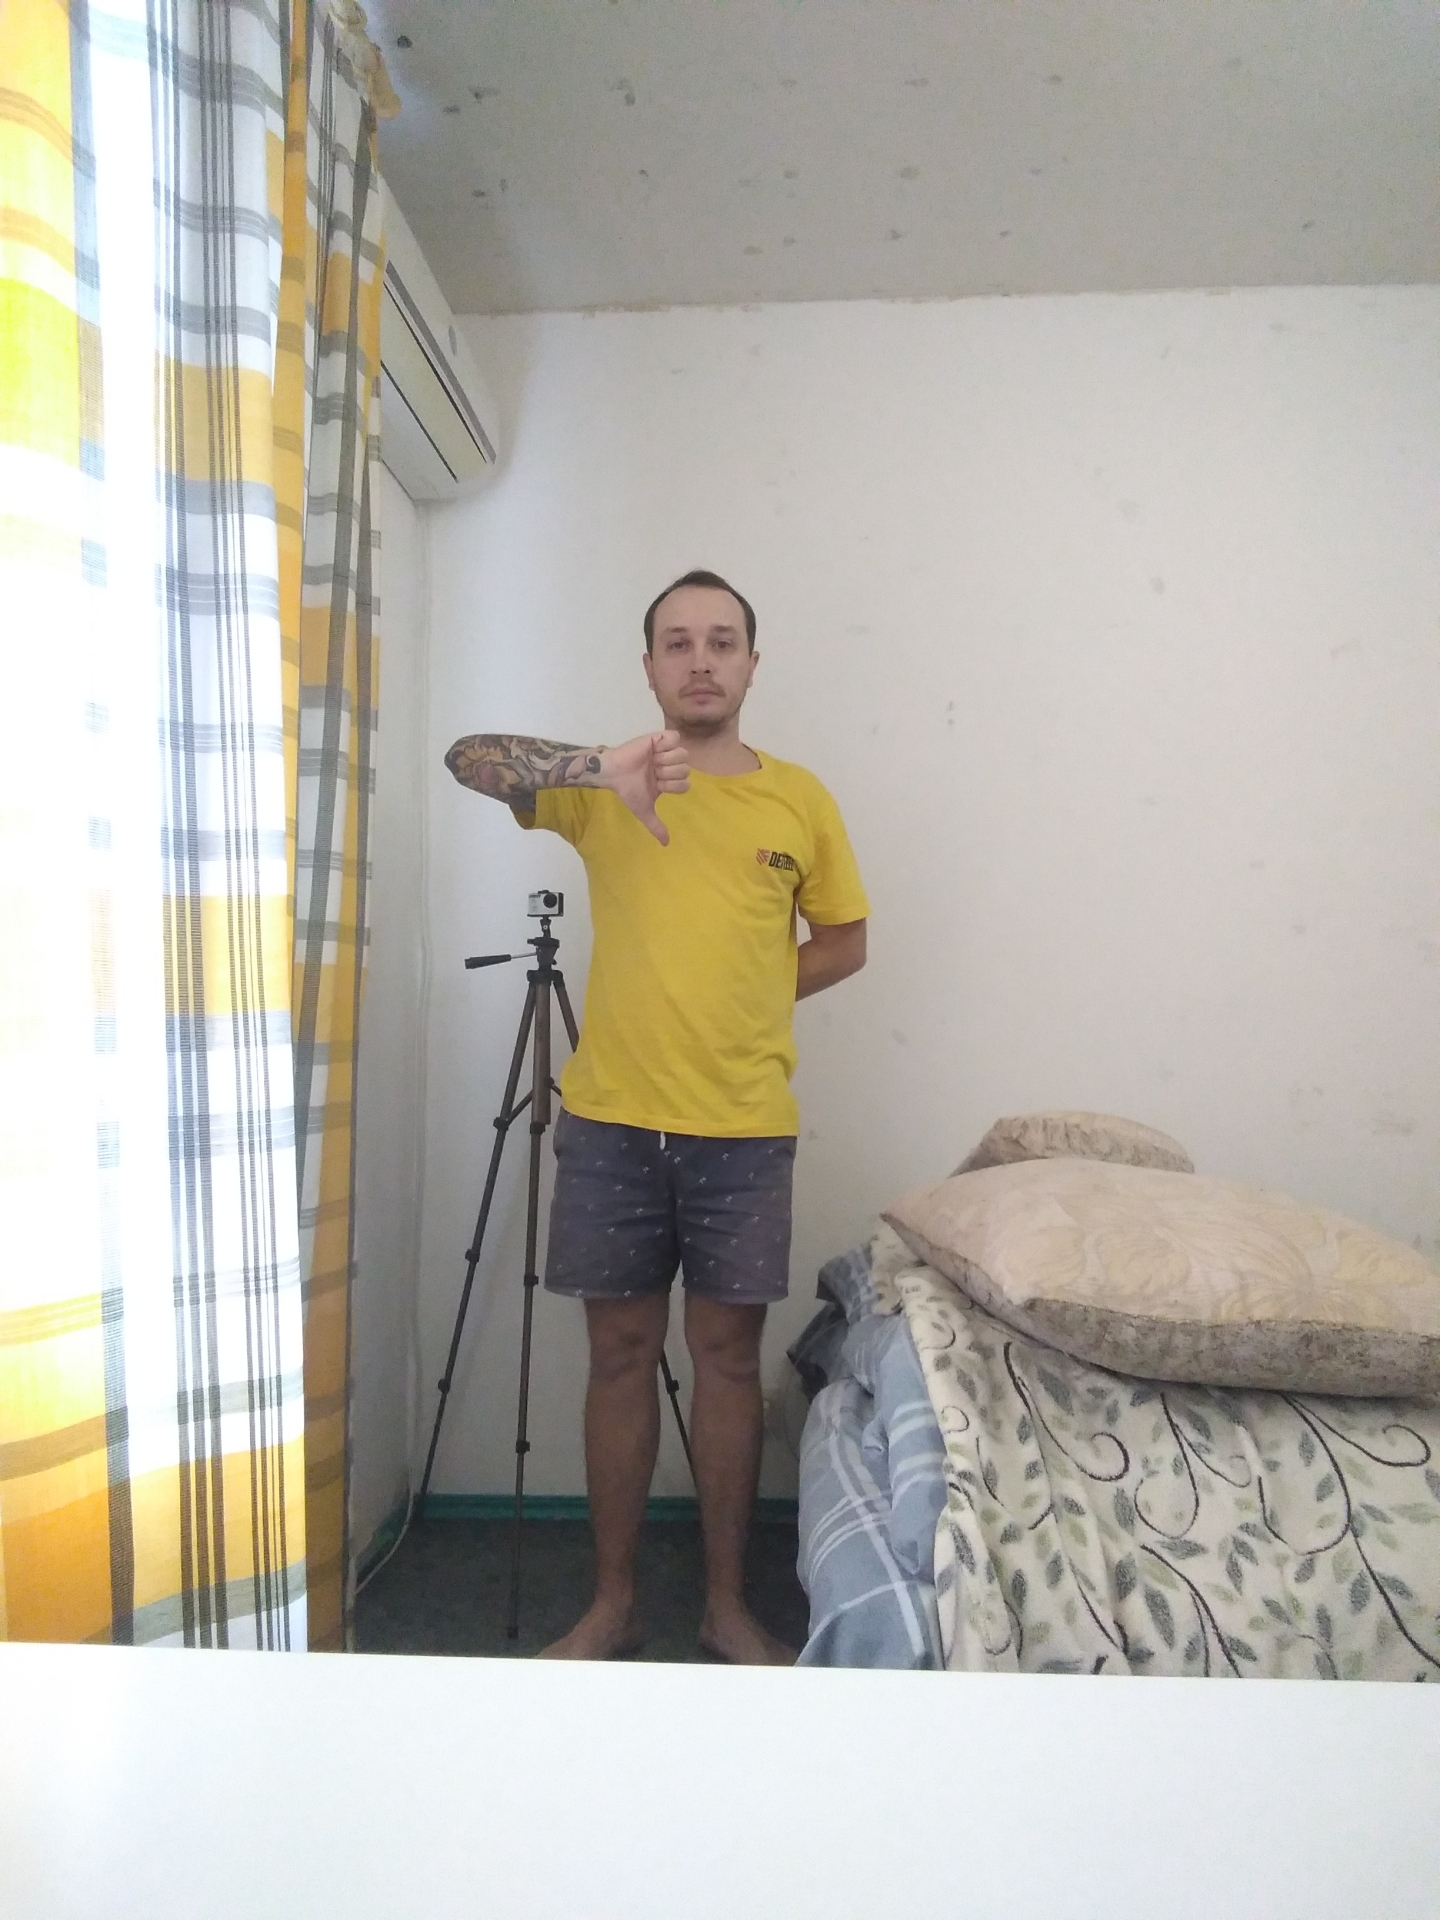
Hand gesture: dislike